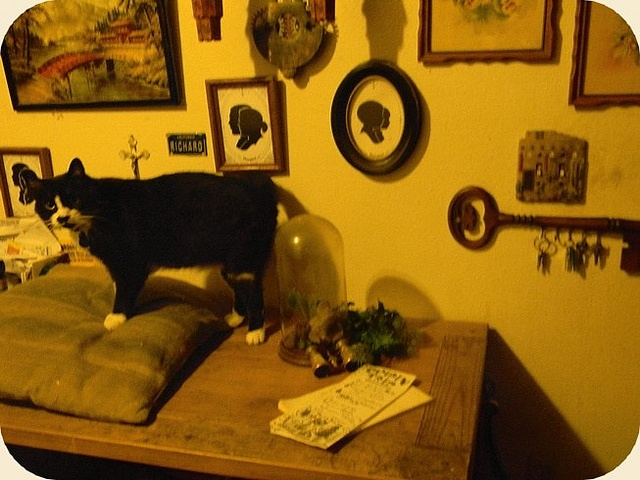
A cat is standing on a small table with pictures on the wall.
Inside a room, a cat stands on a desk.
A cat sitting on top of a table next to a wall with pictures on it.
a black and white cat is standing on a pillow a table and some pictures
A cat is standing on a table near frames on a wall.